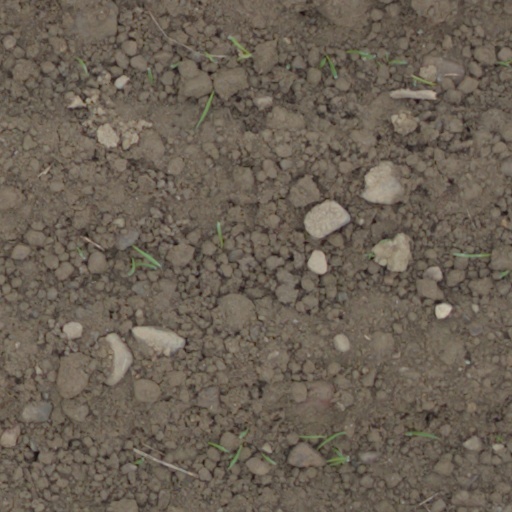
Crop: wheat